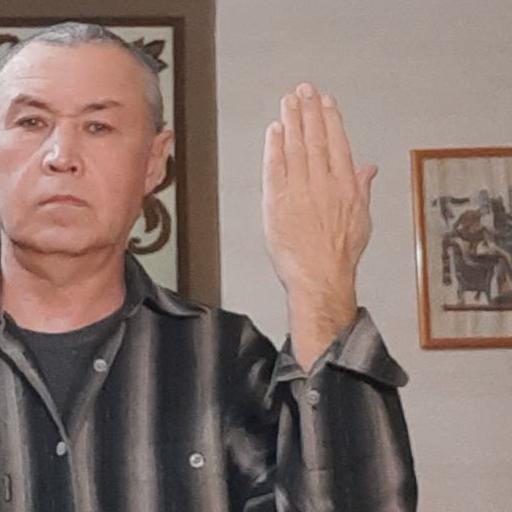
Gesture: stop_inverted